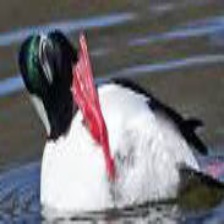
Species: BUFFLEHEAD
Scientific name: BUCEPHALA ALBEOLA
ImageNet parent category: drake